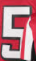
Number: 5